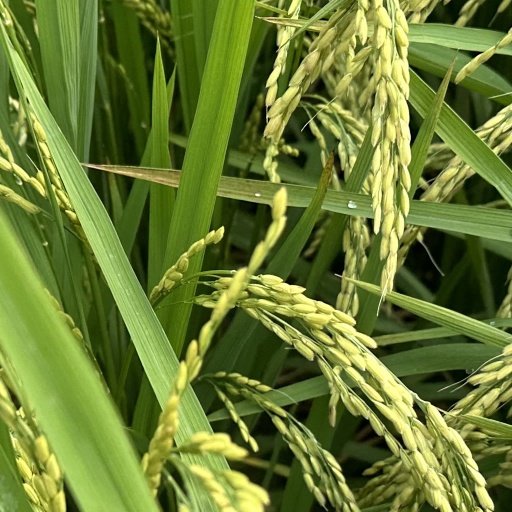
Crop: rice